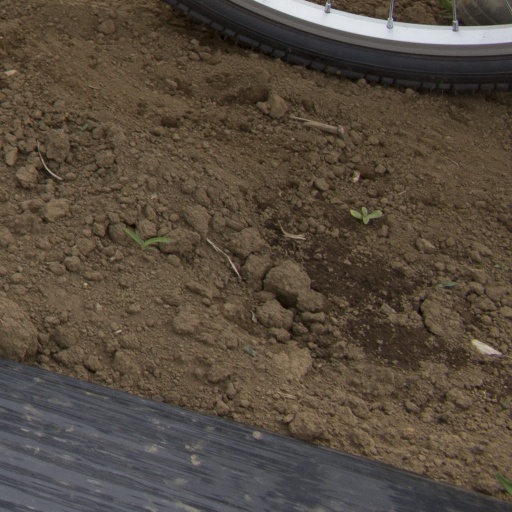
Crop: Jerusalem artichoke